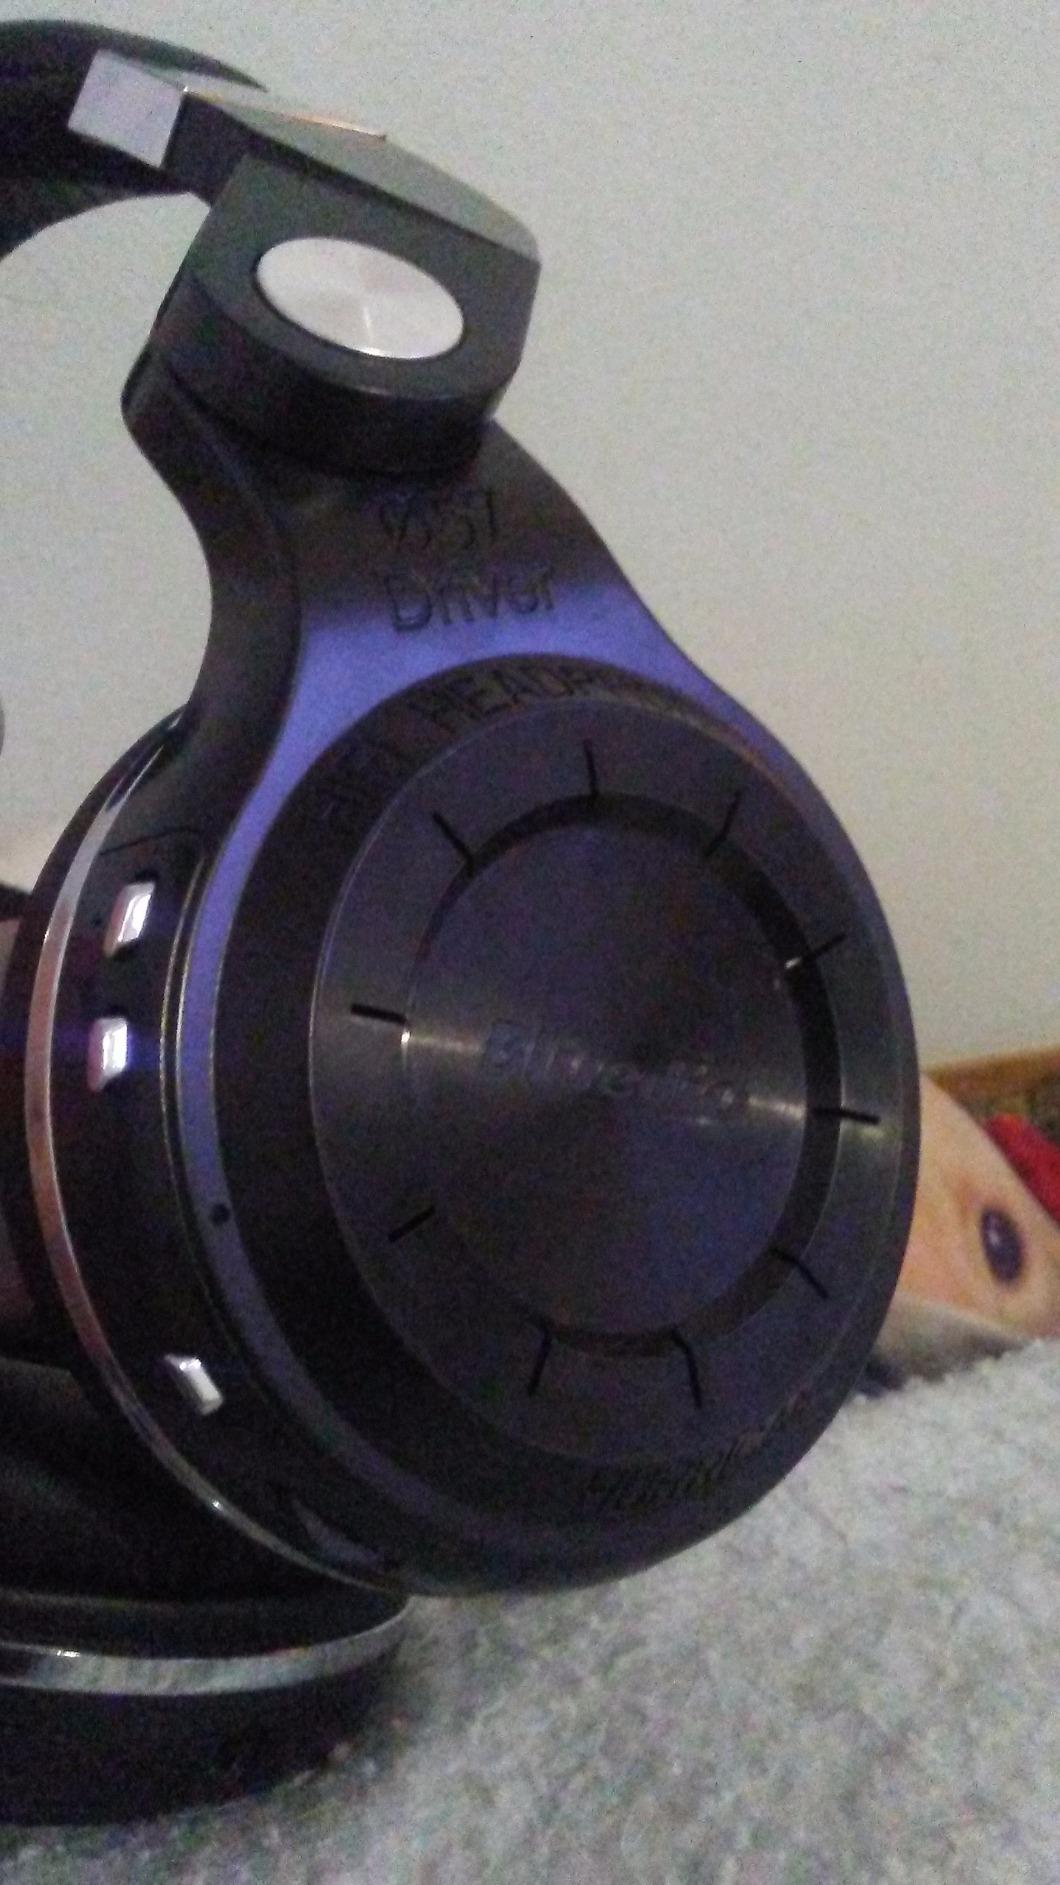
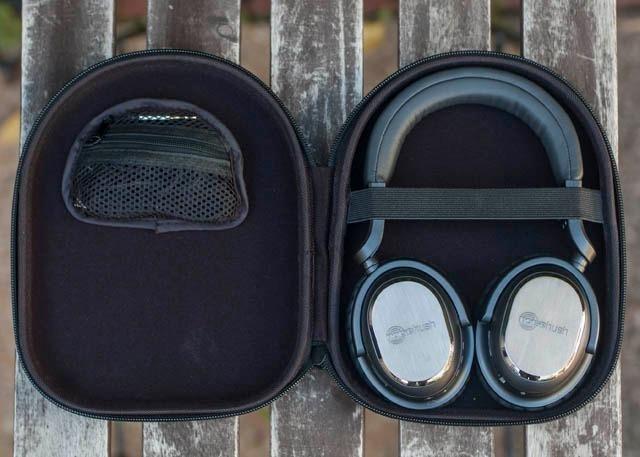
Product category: headphones
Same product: no